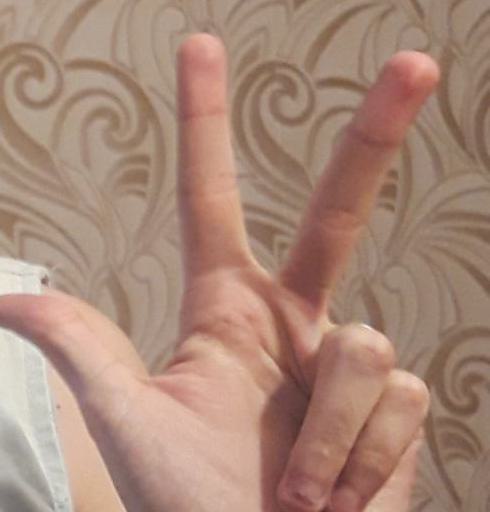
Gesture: three2